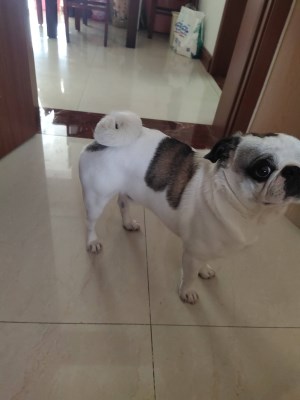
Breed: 798-n000130-pug